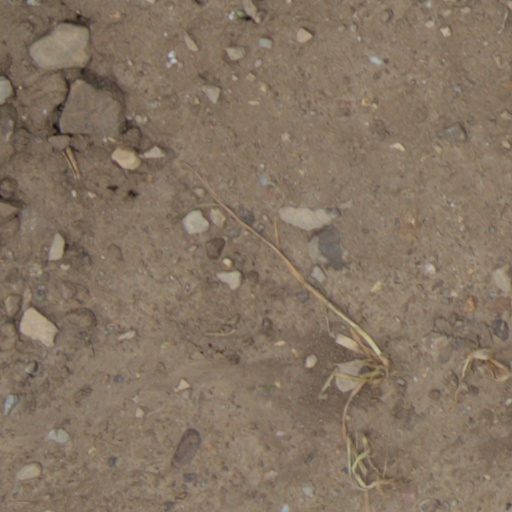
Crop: wheat